Bayonville

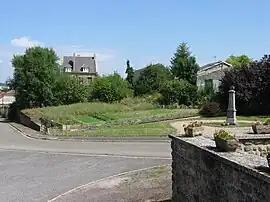
Bayonville village

Bayonville is a commune in the Ardennes department in the Grand Est region of northern France.